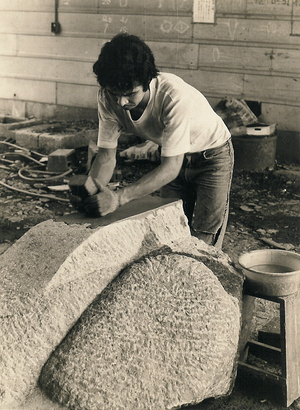
Tetsuo Harada est étudiant à l'Ecole des Beaux Arts de Tamabi à Tokyo, section sculputre. Il poli une face en granite de sa sculpture WORK 1971
"Tetsuo Harada, né le 25 août 1949 à Niigata au Japon, est un sculpteur franco-japonais installé en France, célèbre pour ses sculptures monumentales en taille directe sur le granite ou le marbre. Dans les années 1990, il s'est fait connaître du public avec son concept ""Earth Weaving"", une sculpture symbolisant le lien entre les pays dans la fraternité avec des anneaux de granit.